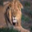
Label: lion